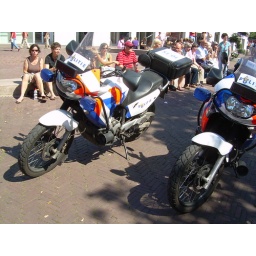
I can picture these bikes jumping over canal bridges and tearing across plazas as they chase the &amp;quot;bad guy&amp;quot;